IF Elfsborg

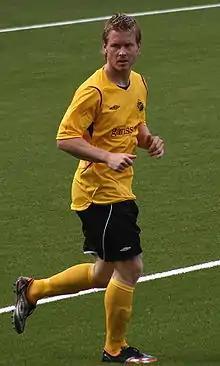
Fredrik Berglund being one of the top-ten scorers.

After the excellent results in the UEFA Champions League became Elfsborg directly qualified for the 2007–08 UEFA Cup group stage where they stood against the teams FC Dinamo București, AEK Athens, ACF Fiorentina, FK Mladá Boleslav and Villarreal CF. Elfsborg won against FC Dinamo București with 2–1 and a draw against AEK Athens, 1–1. The following year 2008 achieved Elfsborg for the last time winning the UEFA Intertoto Cup by beating teams HB Tórshavn with a total of 2–1, Hibernian FC with a total of 4–0 and FK Riga with a total of 1–0. Which meant that they finished as group winners. That same year they also played UEFA Cup last time 2008–09 UEFA Cup when it was against the Irish St Patrick's Athletic F.C. but lost surprisingly with a total of 4–3. In 2009 Elfsborg started for the first time playing in the UEFA Europa League where they in the second round stood against Szombathelyi Haladás as they were defeated with a total of 3–0. In the third round was against Portuguese 2010–11 UEFA Europa League finalists S.C. Braga, as they beat them after a completely win by a total of 4–1. In the final play-off round Elfsborg stood against classic S.S. Lazio where they in the first meeting lost with 3–0 and then again after a heroic effort won with 1–0 after a goal by Denni Avdic.